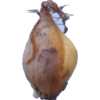
Label: onion